Paul Ramsay (British philanthropist)

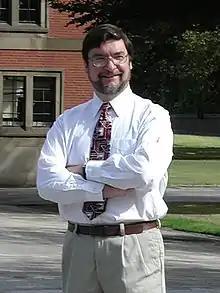
Ramsay in 2003

Paul Ramsay is a United States-based British-born philanthropist and computer tycoon.